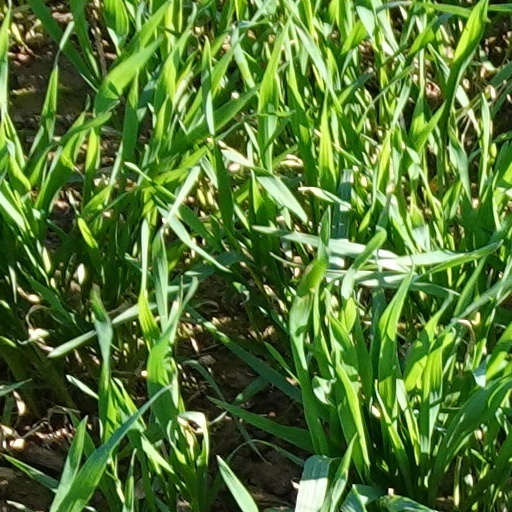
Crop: wheat